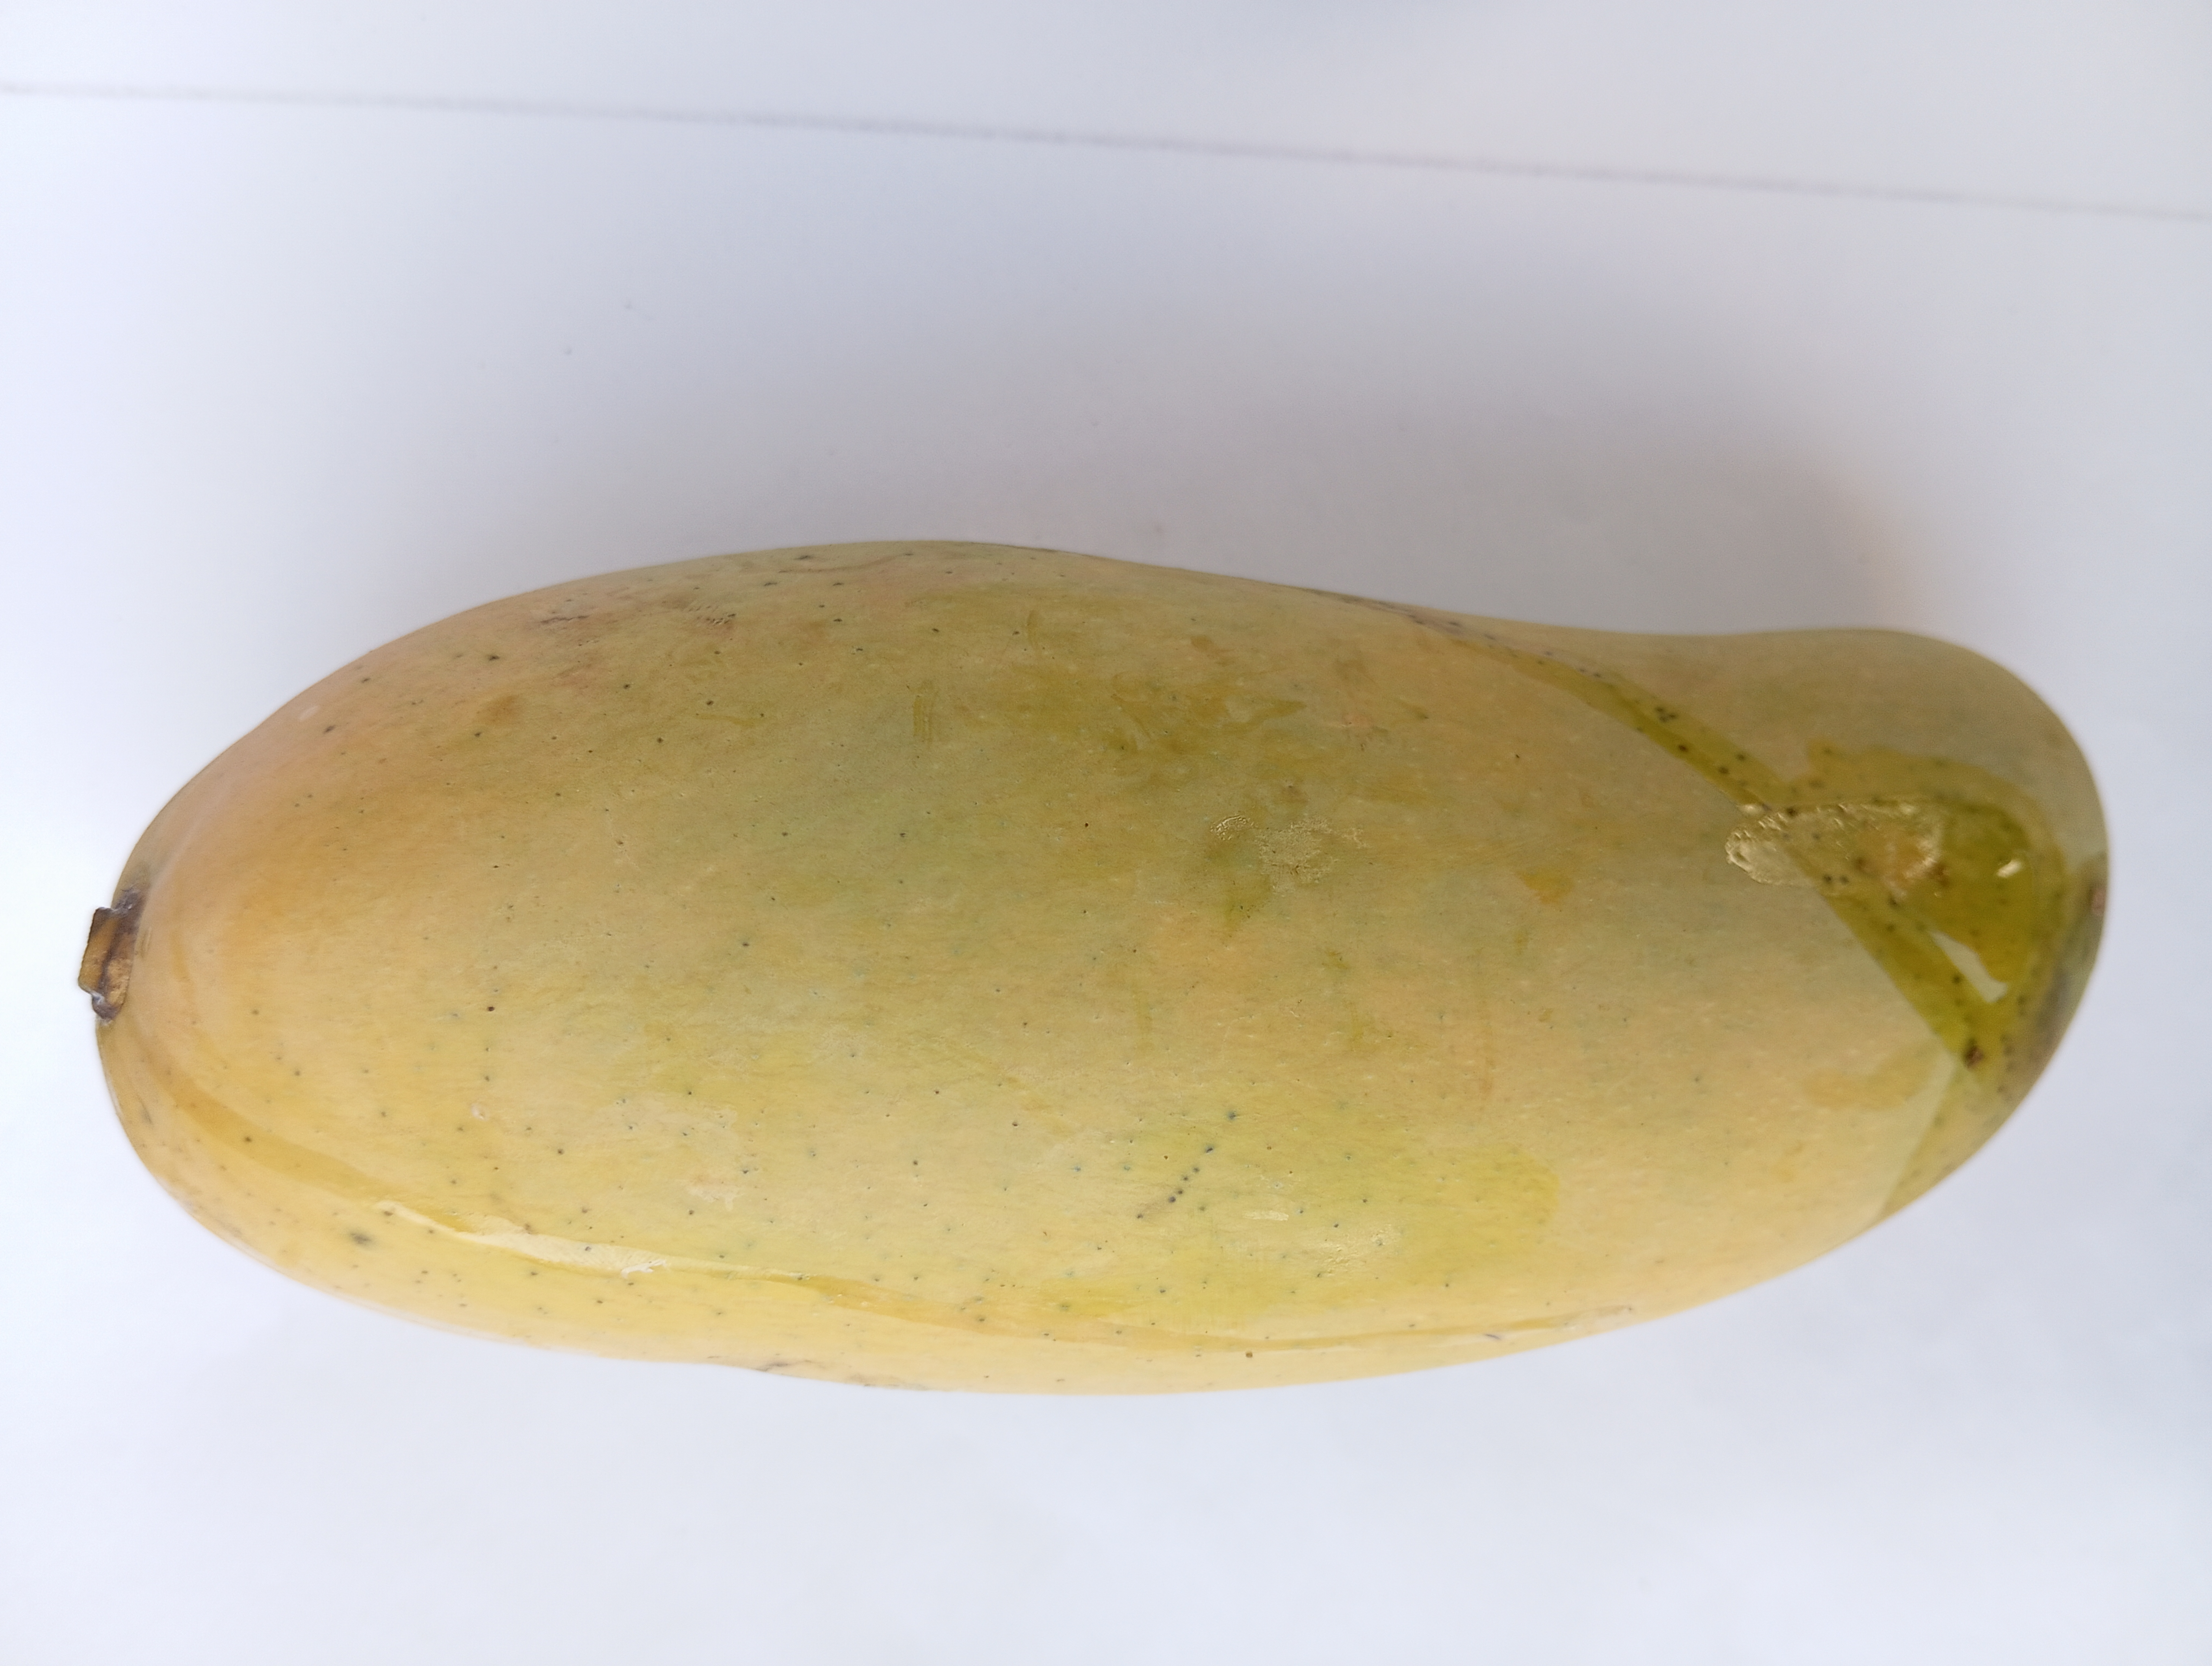
Mango variety: Banana